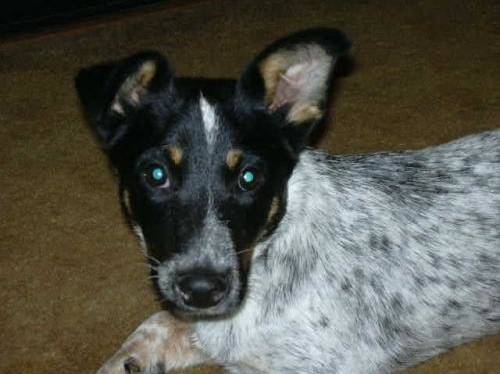
Label: dog